Paeonia clusii

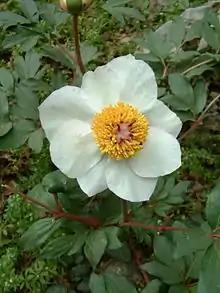
The usual white-flowered variant

The flowers are set individually at the tip of the stems, and are subtended by one or two bracts that look like small segmented leaves. There are three or four rounded sepals, green but purple around the margin, and with a rounded tip. Within are seven white or pink petals of 4–5 cm long and 2.5–4 cm wide. The many stamens consist of purple filaments topped by yellow anthers. The disk that encircle the carpels is 0.5–1 mm high and covered in soft hair. Two to four (or rarely only one) red carpels are covered in soft, white, 2–2.5 mm long hairs and topped by an almost seated flattened, recurving, red stigma 1.5–2 mm wide. Each carpel later develops into an ellipsoid fruit called a follicle, that is 3.5–4 cm long and about 1.5 cm wide, and which is curved down when ripe, and contains oval black seeds of 8 mm long and 5 mm in diameter.